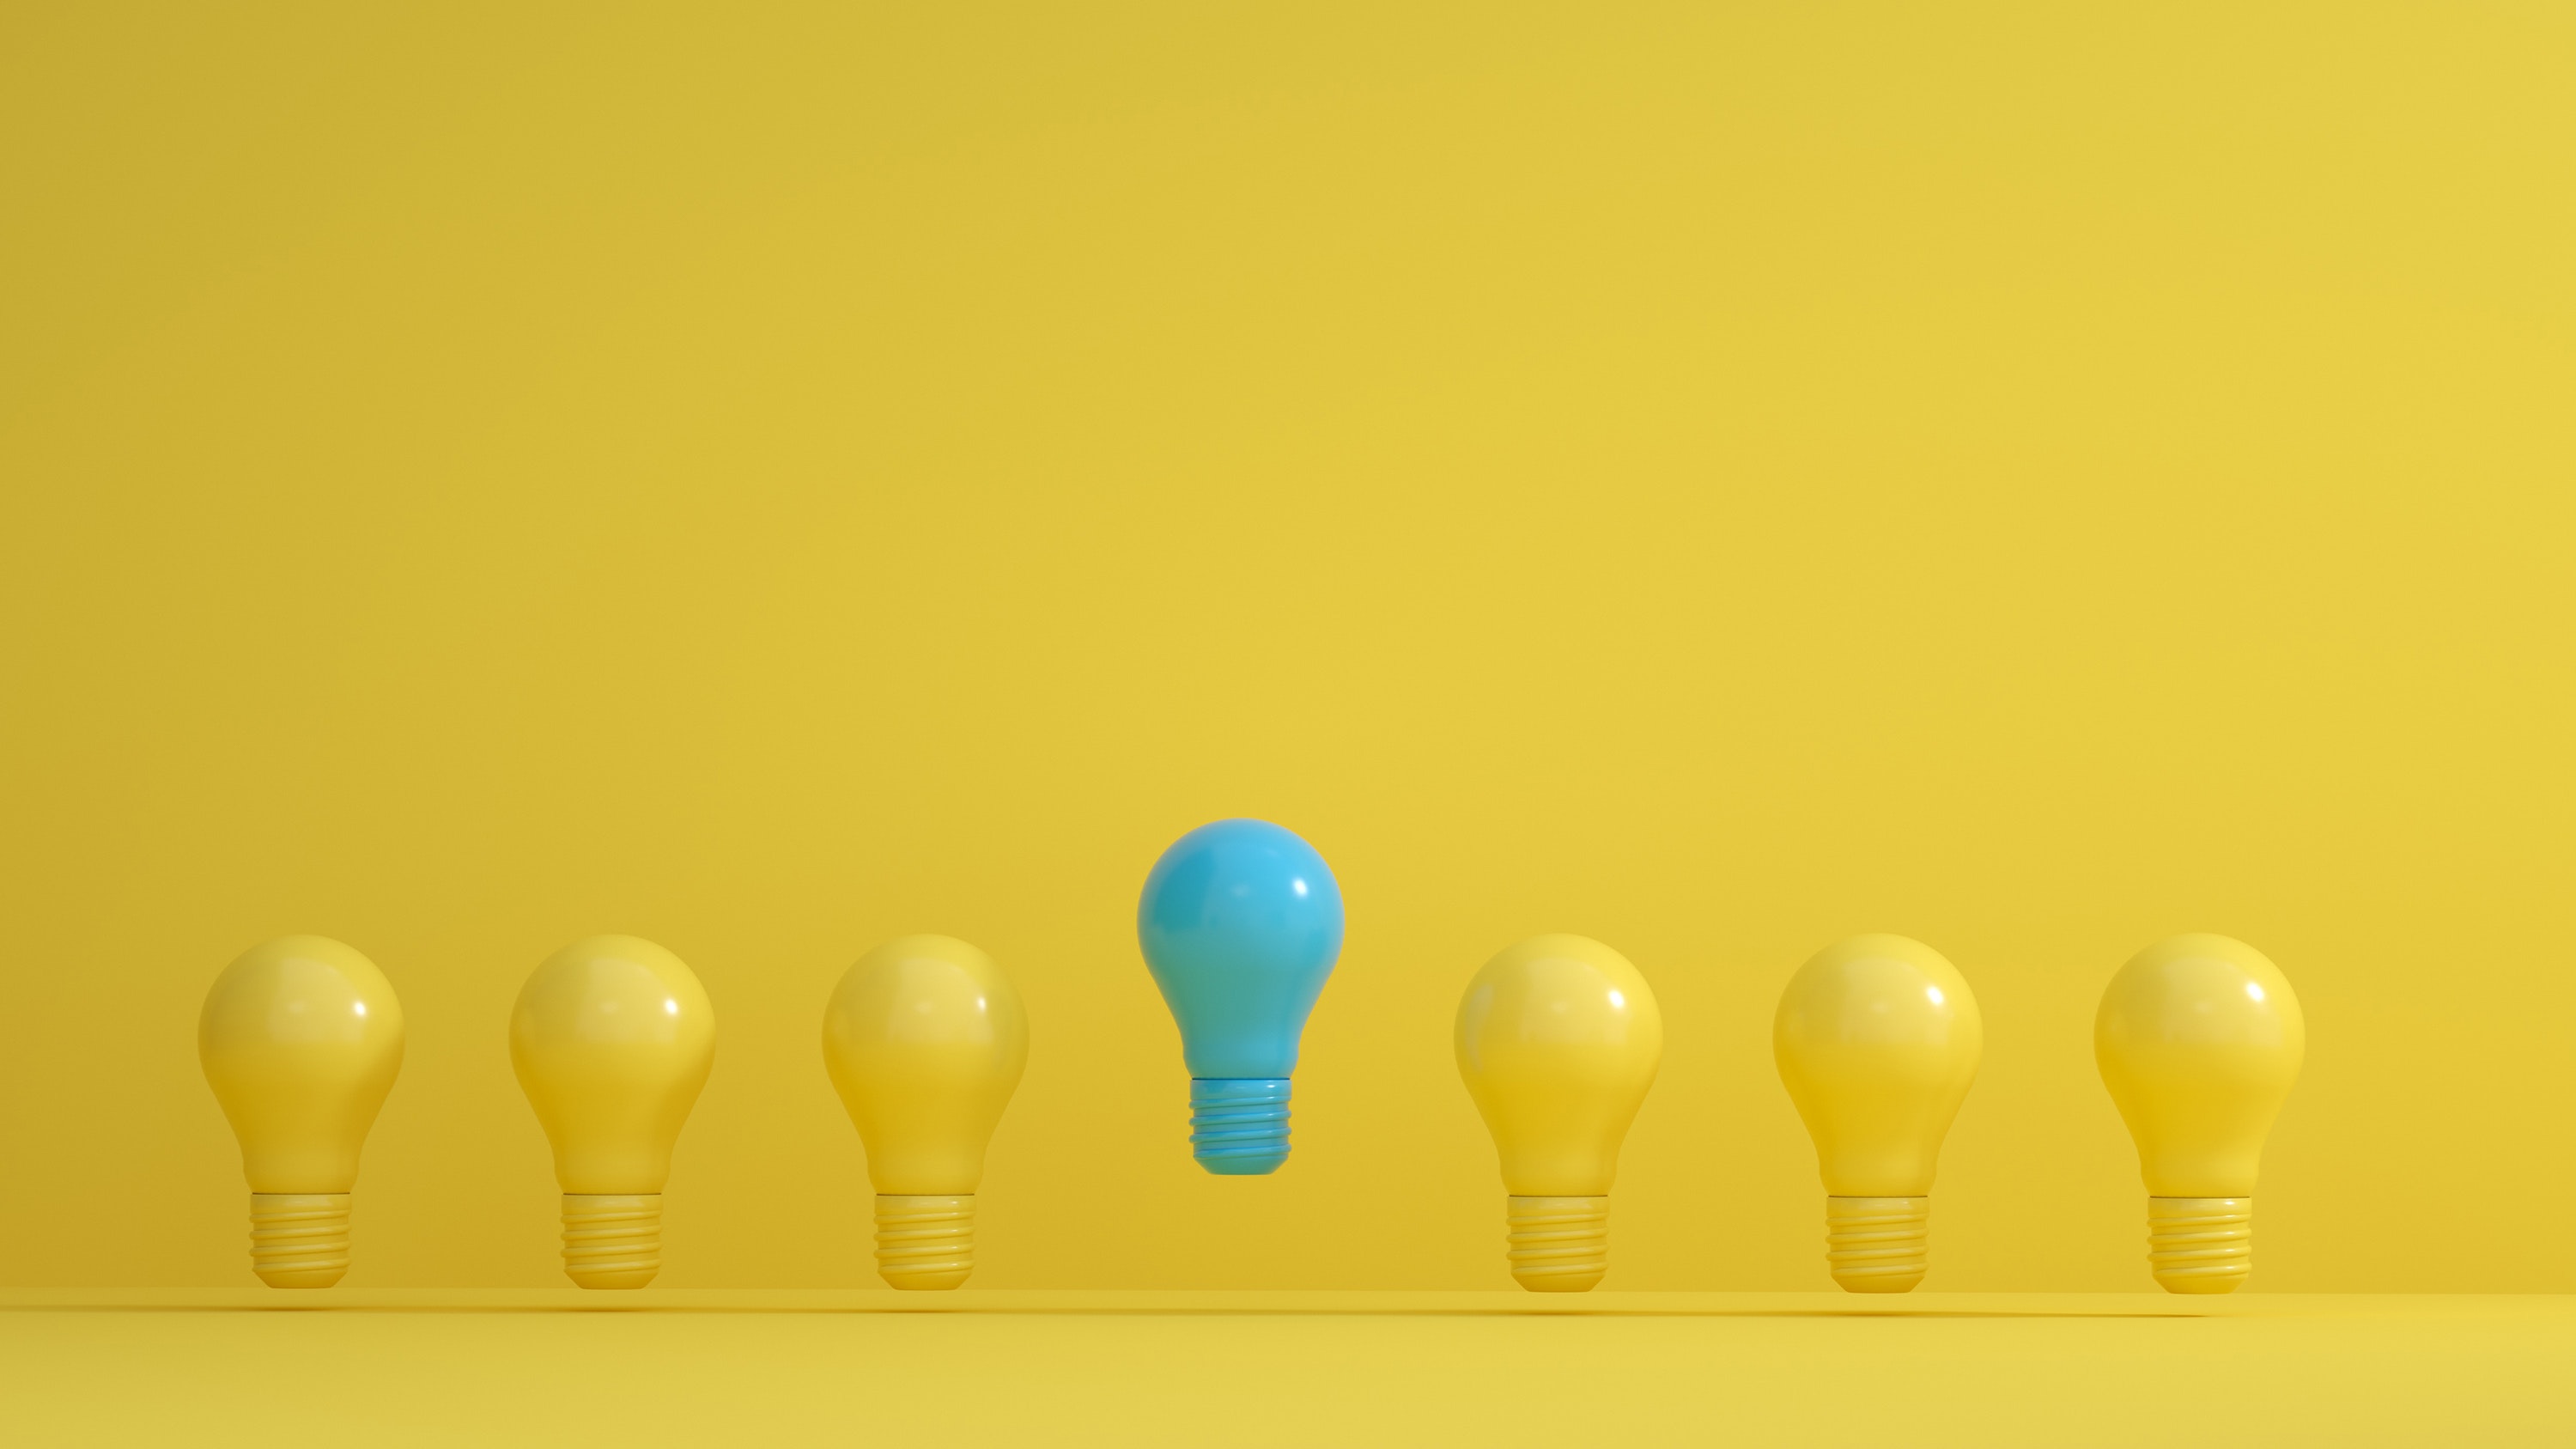
natural, Material property, font, technology, plastic, indoor games and sports, electric blue, event, games, gesture, still life photography, finial, personal care